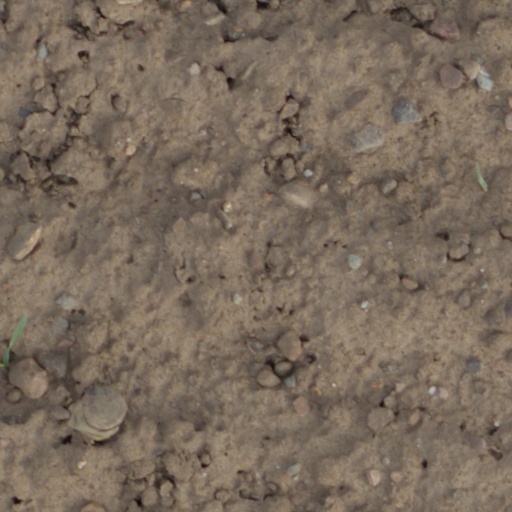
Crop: wheat